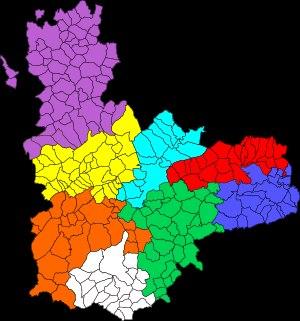
La province de Valladolid est l'une des neuf provinces de la communauté autonome de Castille-et-León, dans le nord-ouest de l'Espagne. Elle compte une population de 520 716 habitants pour un total de 225 municipalités, une superficie de 8 110 km² et une densité de population de 64,19 hab/km². Sa capitale est la ville de Valladolid. Cette province se distingue par un des plus hauts indices de développement humain dans le monde, s'expliquant par le haut index atteint par le niveau d'éducation, un des meilleurs d'Espagne.